Describe the emotion expressed in this image:  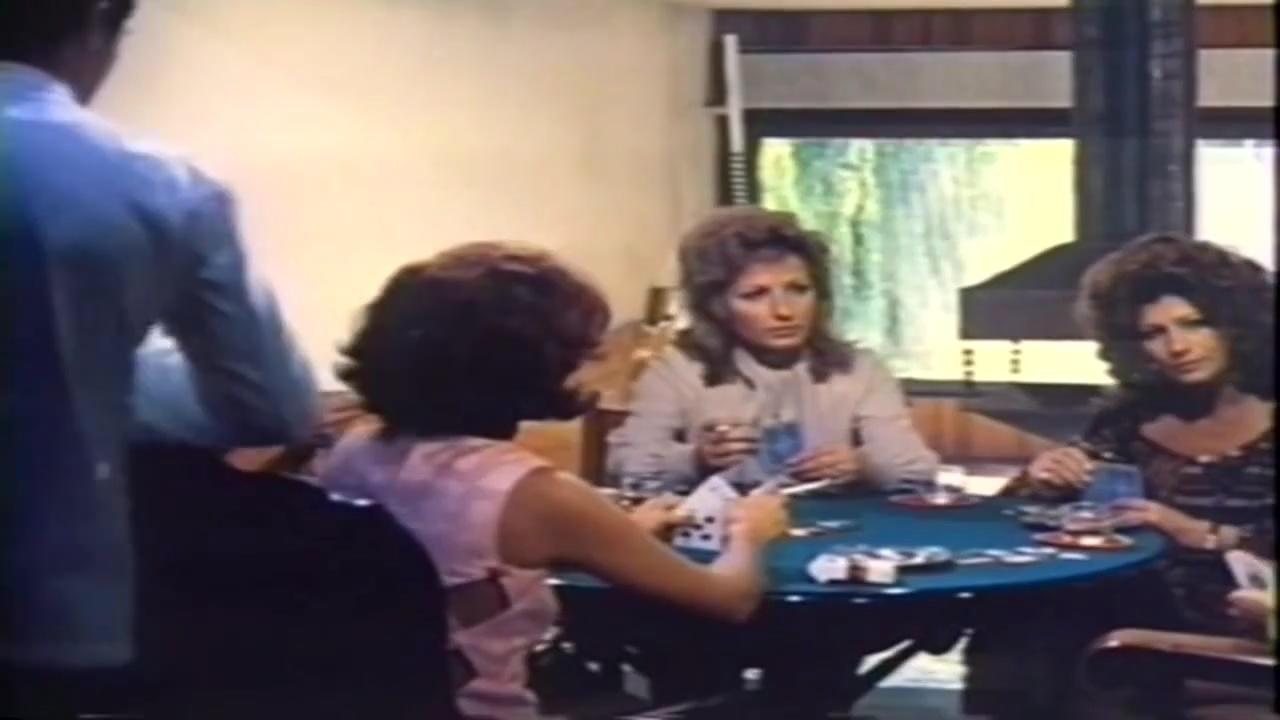
This person displays Suffering, valence and arousal with low intensity.